Leonardo Campana

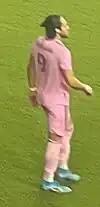

Campana scored two goals assisted by Lionel Messi in the 2023 U.S Open Cup semifinal on 24 August as Inter Miami advanced to their second final of the season, which they lost against the Houston Dynamo 2–1.